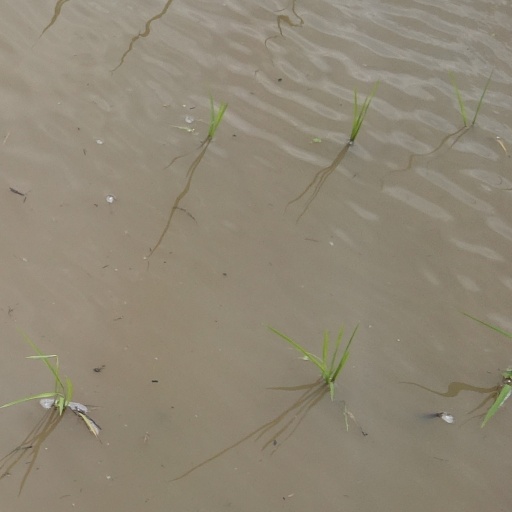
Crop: rice